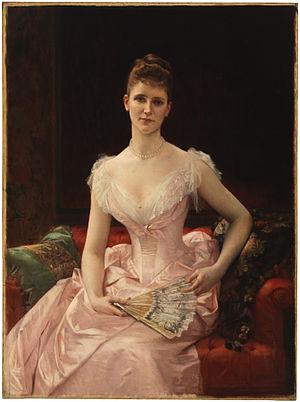
Alexandre Cabanel, né le 28 septembre 1823 à Montpellier et mort le 23 janvier 1889 à Paris 8ᵉ, est un artiste peintre français, considéré comme l'un des grands peintres académiques du Second Empire, dont il est l'un des artistes les plus admirés.